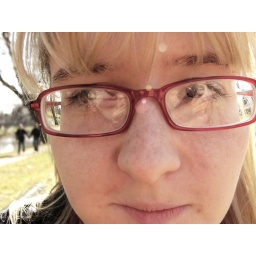
two girls in one glasses